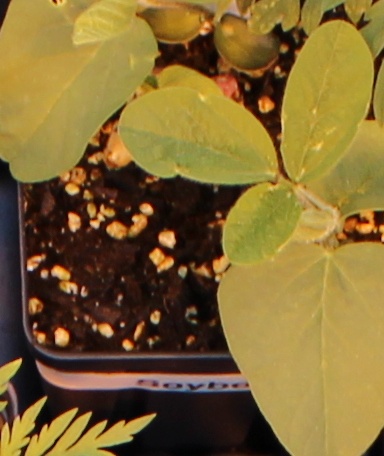
Label: Soybean